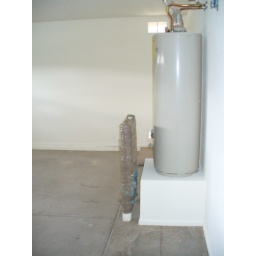
water heater in garage - view from garage door